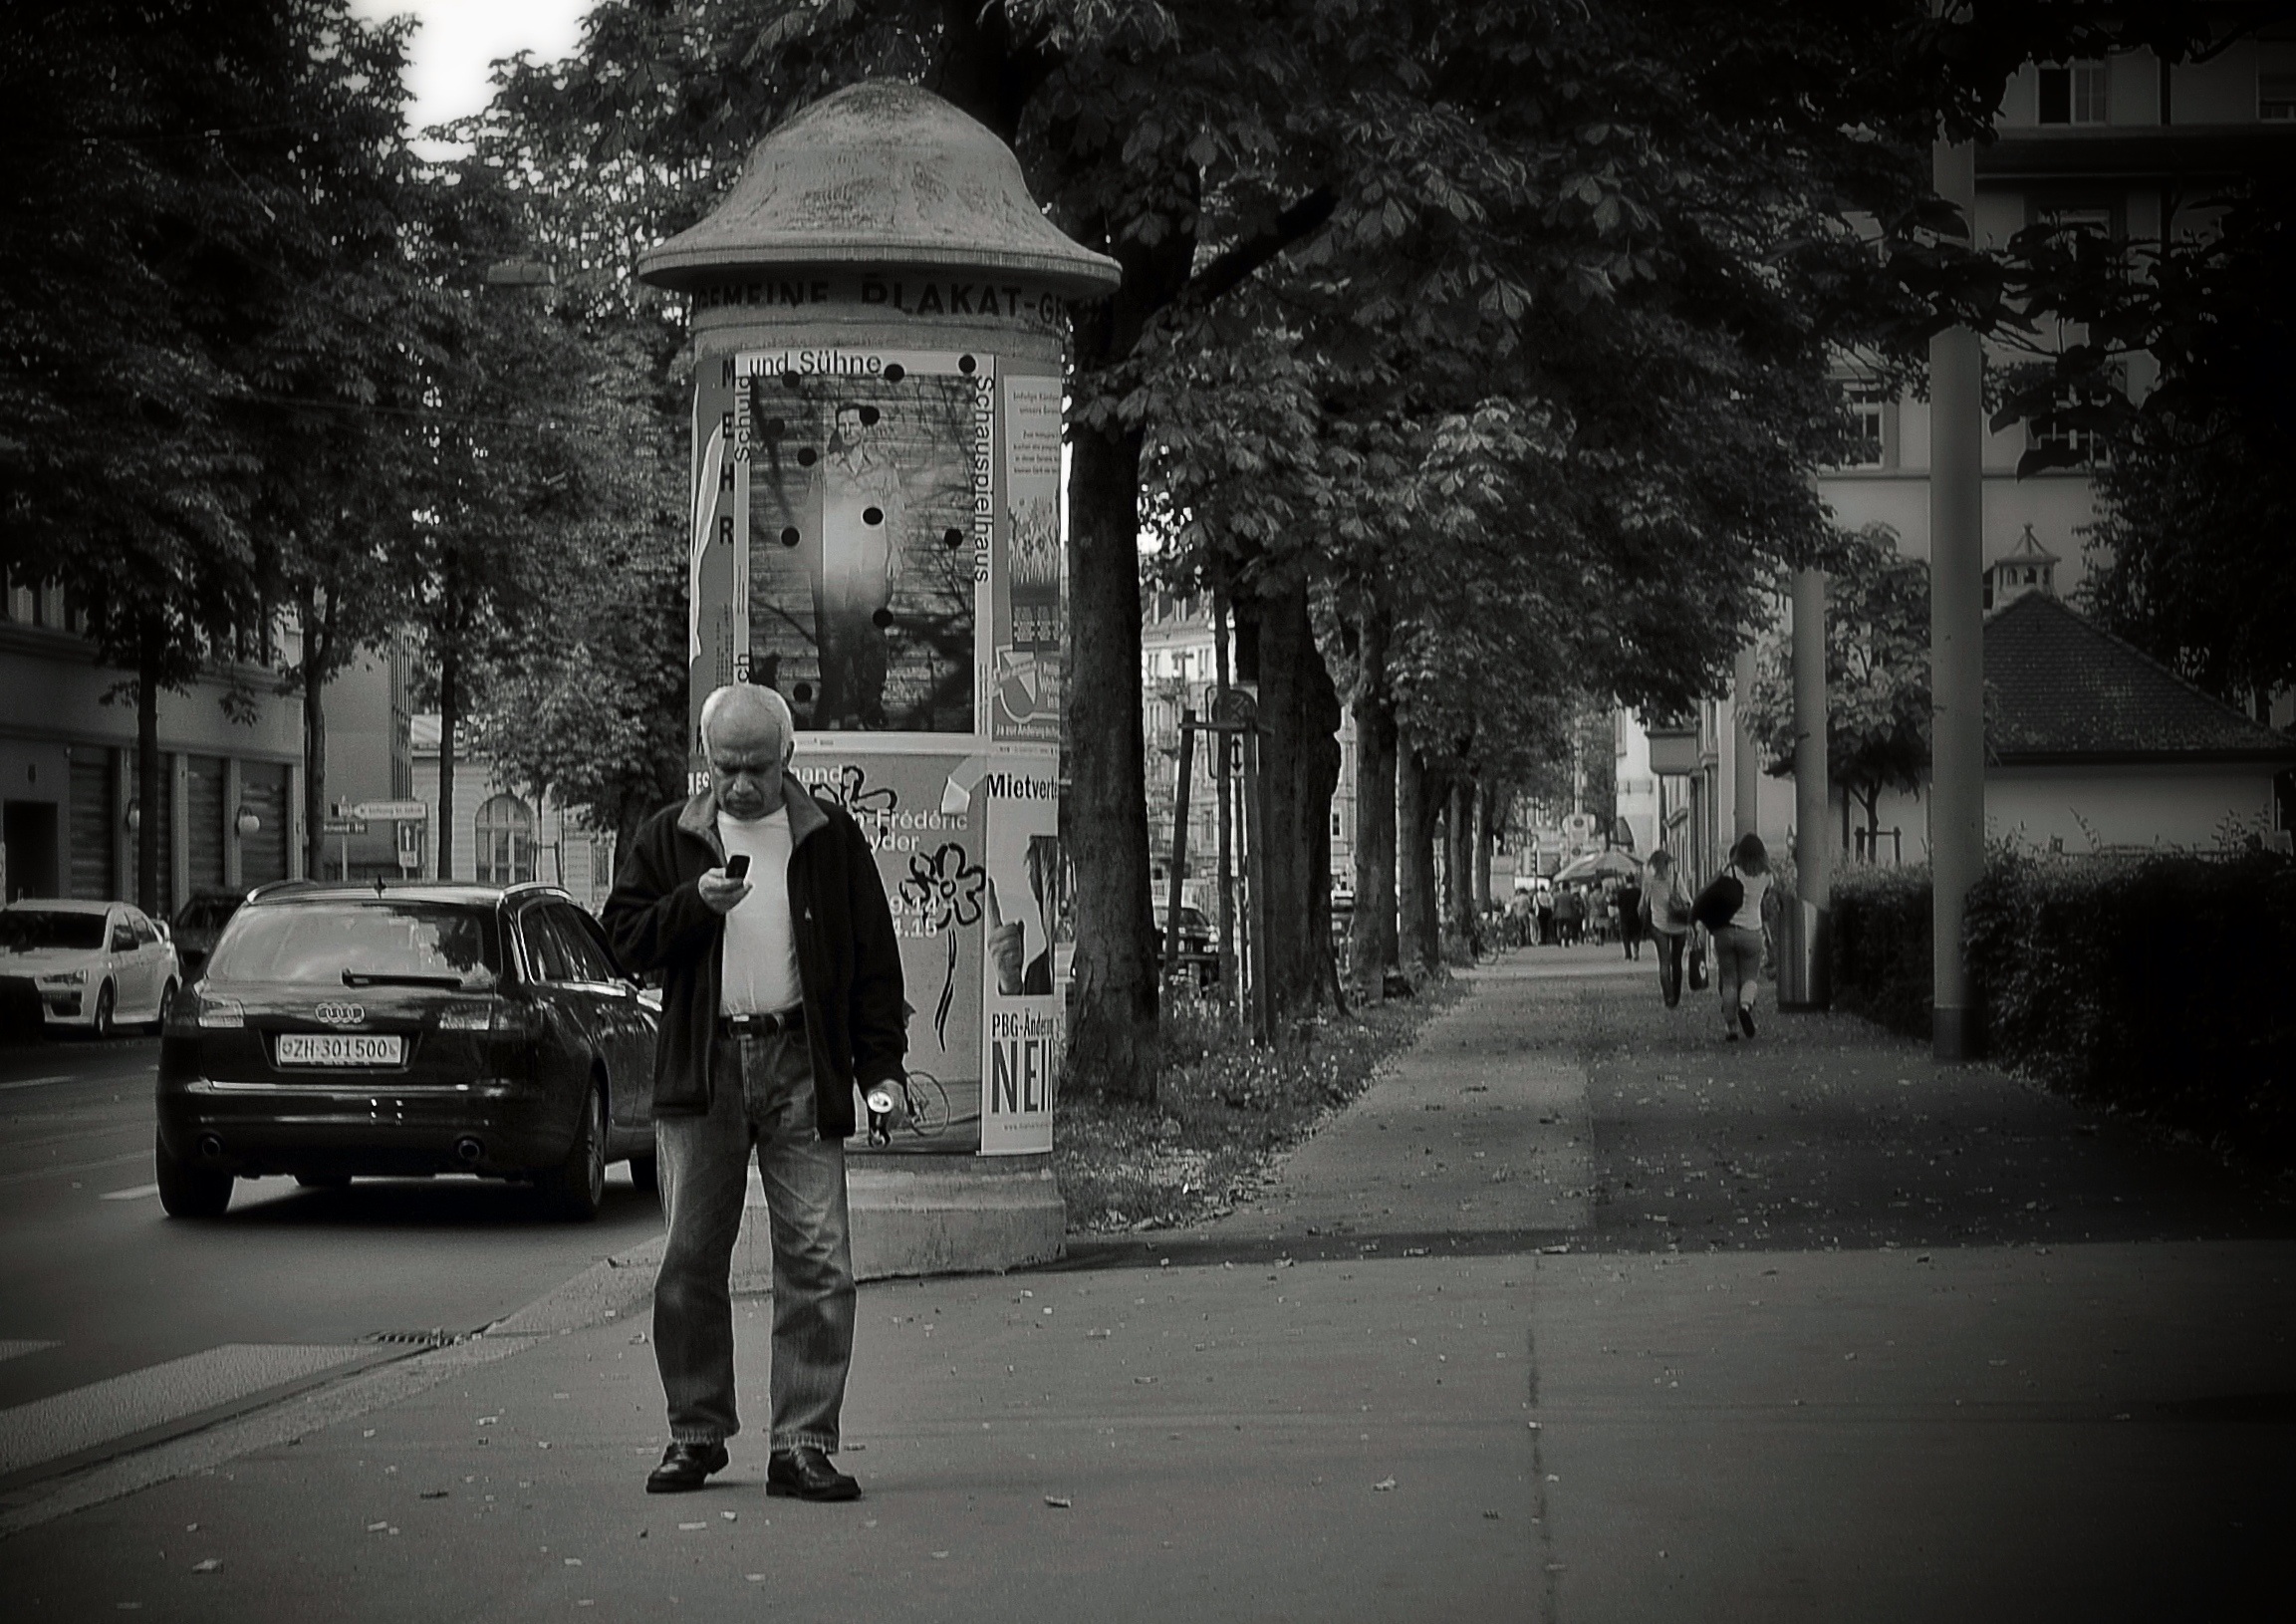
black and white, people, road, white, street, night, urban, darkness, black, monochrome, lane, streetphotography, bw, candid, infrastructure, swiss, stadt, snapshot, streetart, schweiz, switzerland, strasse, zurich, streetphoto, snapseed, schwarzundweiss, stphotographia, streetscene, strassenszene, strassenfotografie, streetlife, streetpix, thomas8047, onthestreets, streetphotographer, 175528, zurichstreet, fascinationstreet, streetphotographie, nikond300s, z richzurich, streetartz ri, zuri, monochrome photography, film noir